The Young Men's Magazine

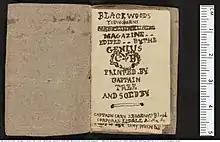
Blackwoods Young Men's Magazine (August 1829) by Charlotte Brontë is part of the Houghton Library's collection.

A partial facsimile of what is described as "the fifth Number of the Second Series" is in the Brontë Parsonage Museum. A set of nine issues was offered for sale by Bernard Quaritch; it contained six issues written by Charlotte (who signed her name as "the Genius C.B.") and three by Branwell.